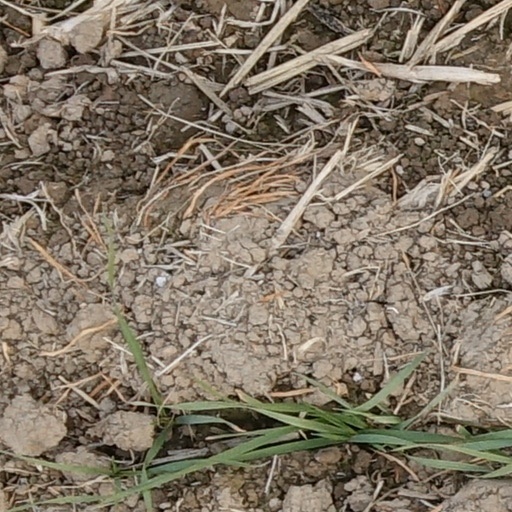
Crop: wheat